Lukut Fort and Museum

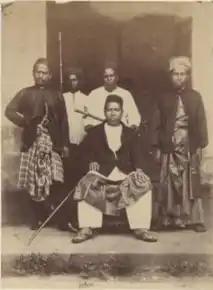
Rajah Böt of Lukut & his two brothers.

The fort was built by Bugis warrior Raja Jumaat in 1847 as a strong fortification to control his trading in tin which was his monopoly operated from the town of Lukut. When disputes arose on the control of the fort and the Lukut area which was with the bordering state of Selangor till the 1870s, it was then ceded to the "Luak" of Sungai Ujong — which later formed the present day state of Negeri Sembilan — under border treaty negotiations held between the two kingdoms in 1880. After Jumaat's death his son Raja Bot (the ruler of Lukut district) controlled the large fort. The museum has been gazetted as a historical monument under the jurisdiction of the Department of Museums Malaysia.